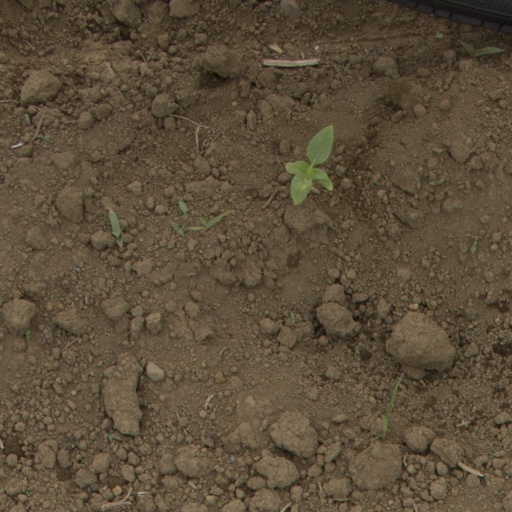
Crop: Jerusalem artichoke